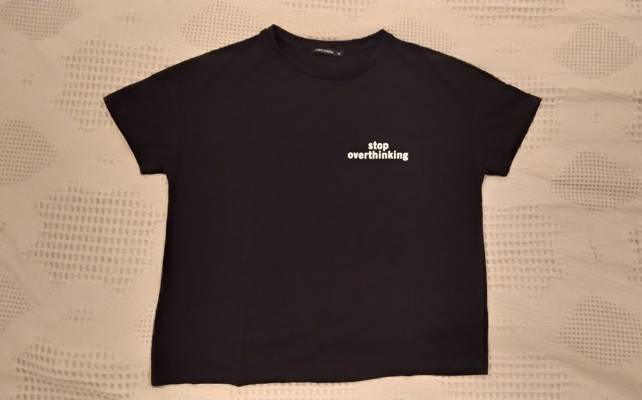
Waste category: clothes